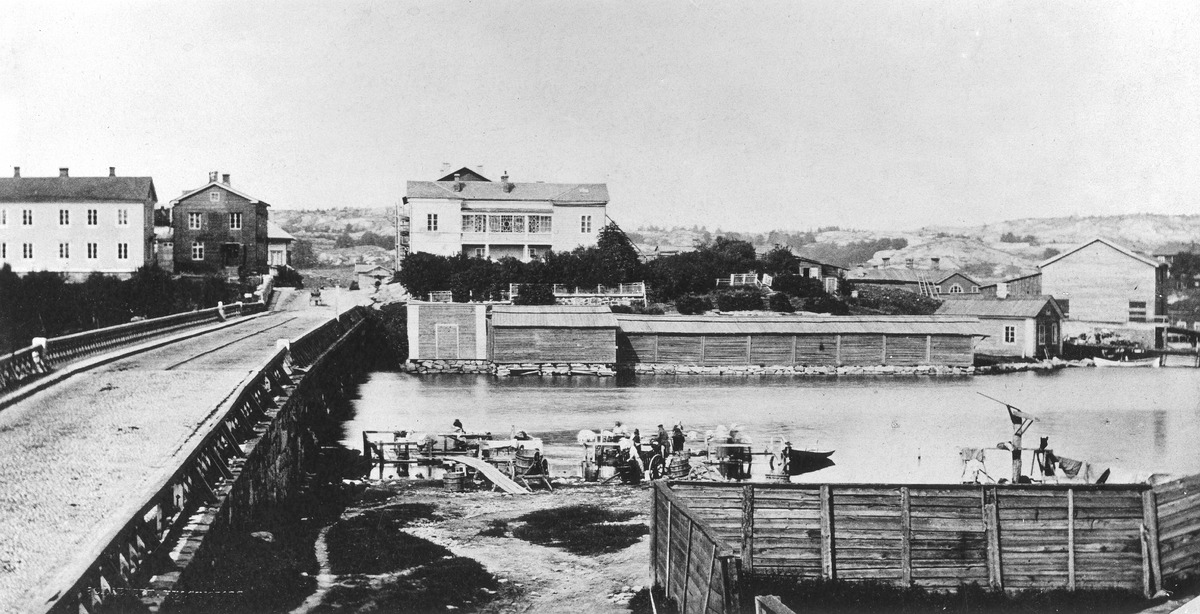
Siltasaari ja Pitkäsilta
sisällön kuvaus: Siltasaari ja Pitkäsilta. Siltasaarenkatu 1, 3, 2-10, Pitkänsillanranta 1. Vasemmalla vaskenvalajamestari G. Lindströmin huvila, oikealla kauppaneuvos A. Gaddin huvila, etualalla pyykkilaitureita Siltavuorenrannassa. mustavalkoinen
Kuvaaja: Hoffers, Eugen, valokuvaaja
Ajankohta: kuvausaika n 1866
Paikka: Suomi, Uusimaa, Helsinki, Siltasaari Helsinki, Siltasaarenkatu 1, 3, 2-10 Pitkänsillanranta 1
Aiheet: kadut, rakennukset asuinrakennukset, rannat, sillat